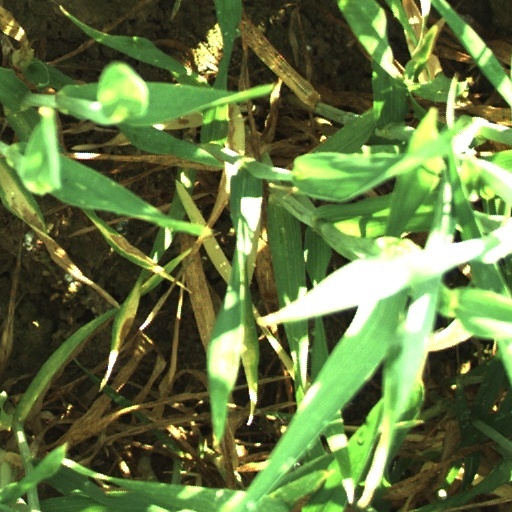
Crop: wheat